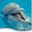
Label: dolphin